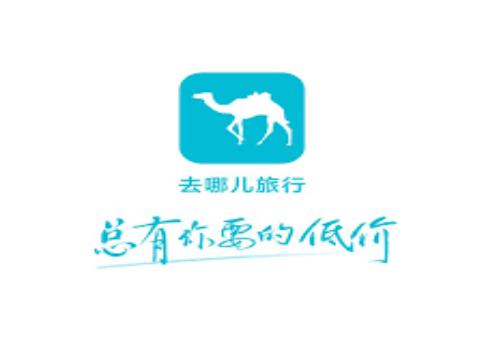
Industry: Leisure